LGBTQ people in Chile

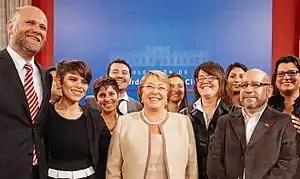
Former President Michelle Bachelet accompanied by LGBTQ rights activists during the enactment of the Civil union law in April 2015.

LGBTQ people in Chile refers to individuals in Chile who identify as lesbian, gay, bisexual, transgender, queer, or intersex (LGBTQ), and encompasses their history, social experiences, and legal standing. Chile decriminalized same‑sex activity in 1999 and has since implemented progressive legal protections: an anti‑discrimination law in 2012, civil unions in 2015, and marriage equality and adoption rights in March 2022. Transgender and intersex rights have also advanced—legal gender change is allowed, and non‑consensual intersex surgeries have been banned since 2023. Despite these gains, LGBTQ Chileans continue to face societal stigma and violence, with notable hate crimes such as the 2012 murder of Daniel Zamudio and a sharp rise in reported anti‑LGBTQ incidents in 2024. Prominent LGBTQ figures include Jaime Parada, the first openly gay elected official, and Emilia Schneider, the first transgender member of the Chamber of Deputies.